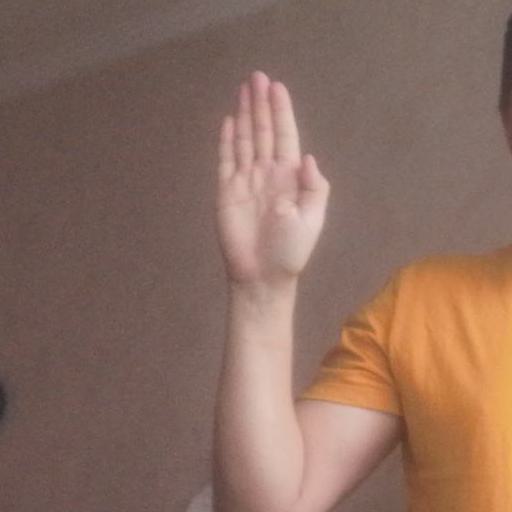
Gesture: stop